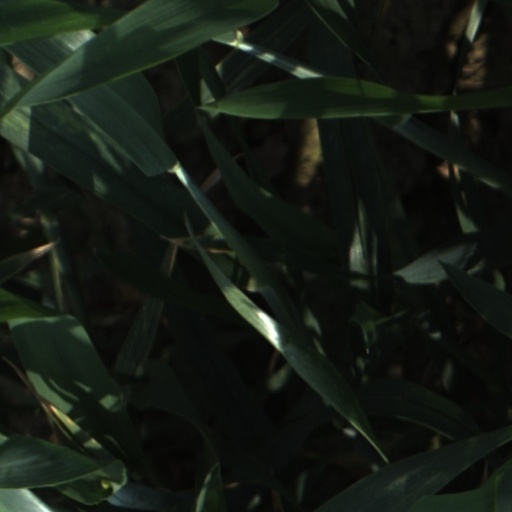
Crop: wheat